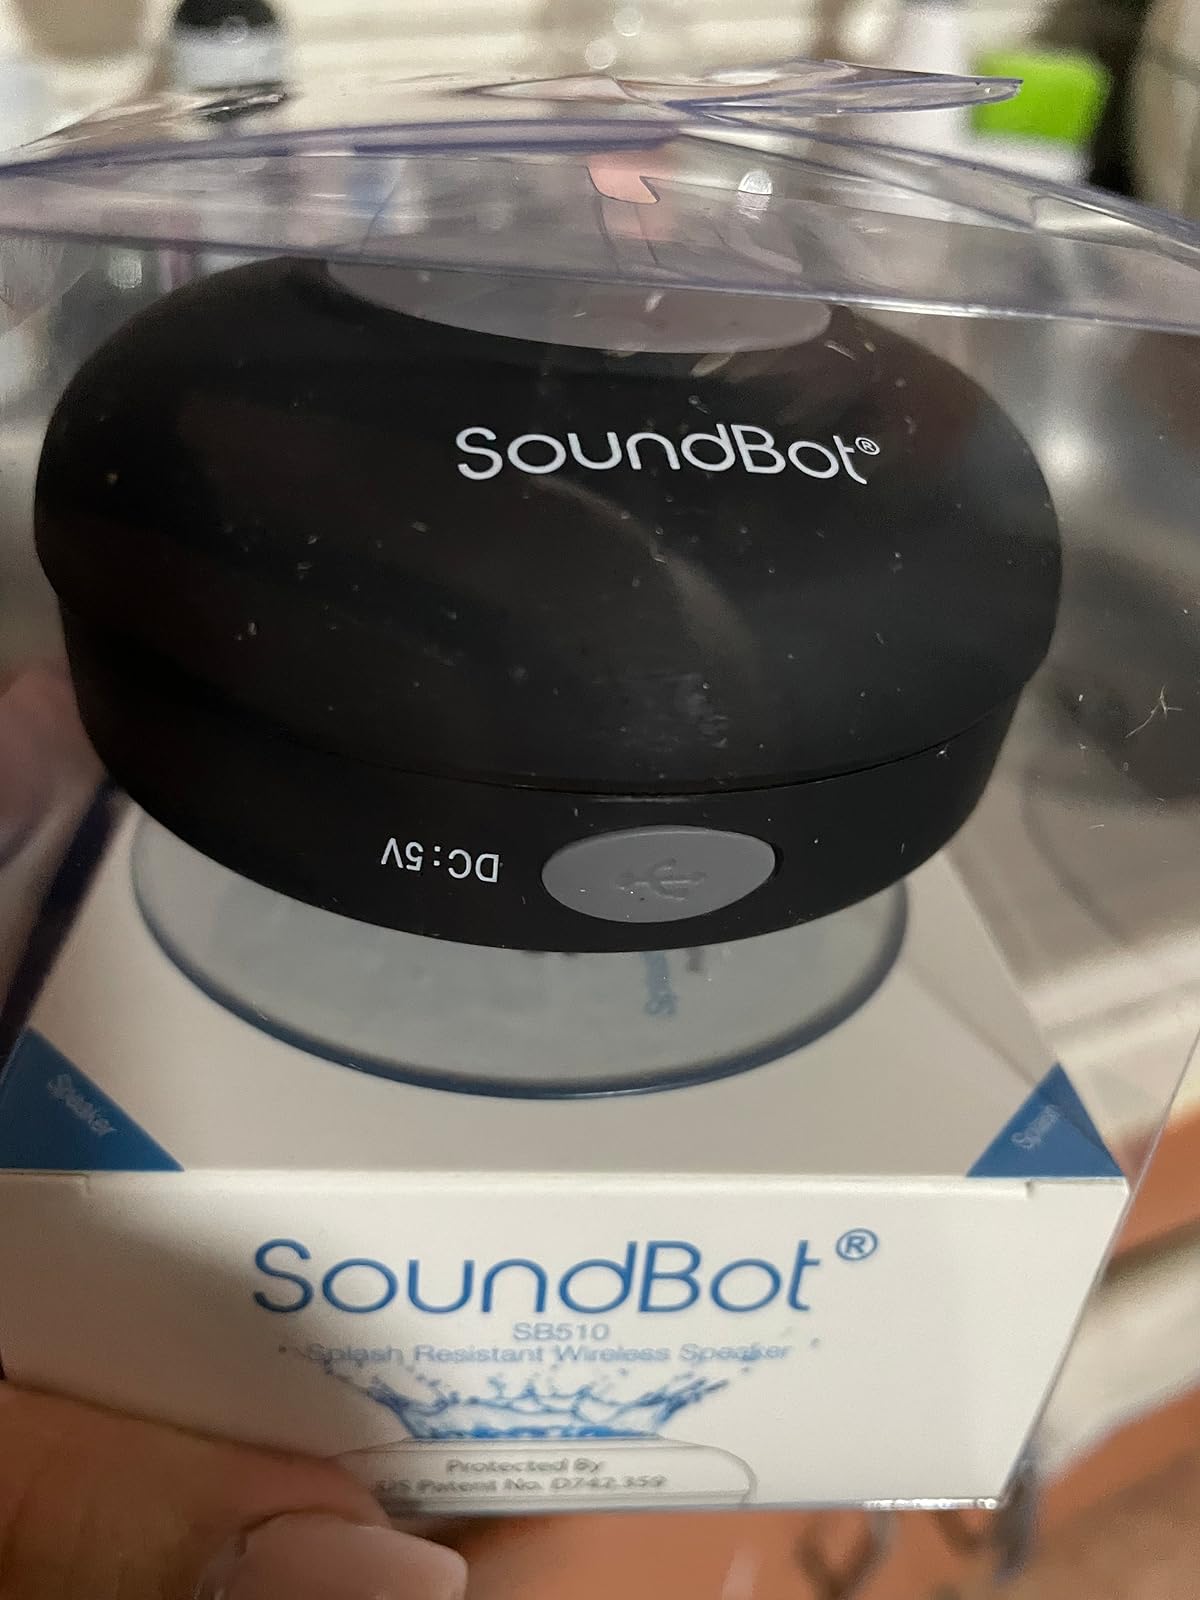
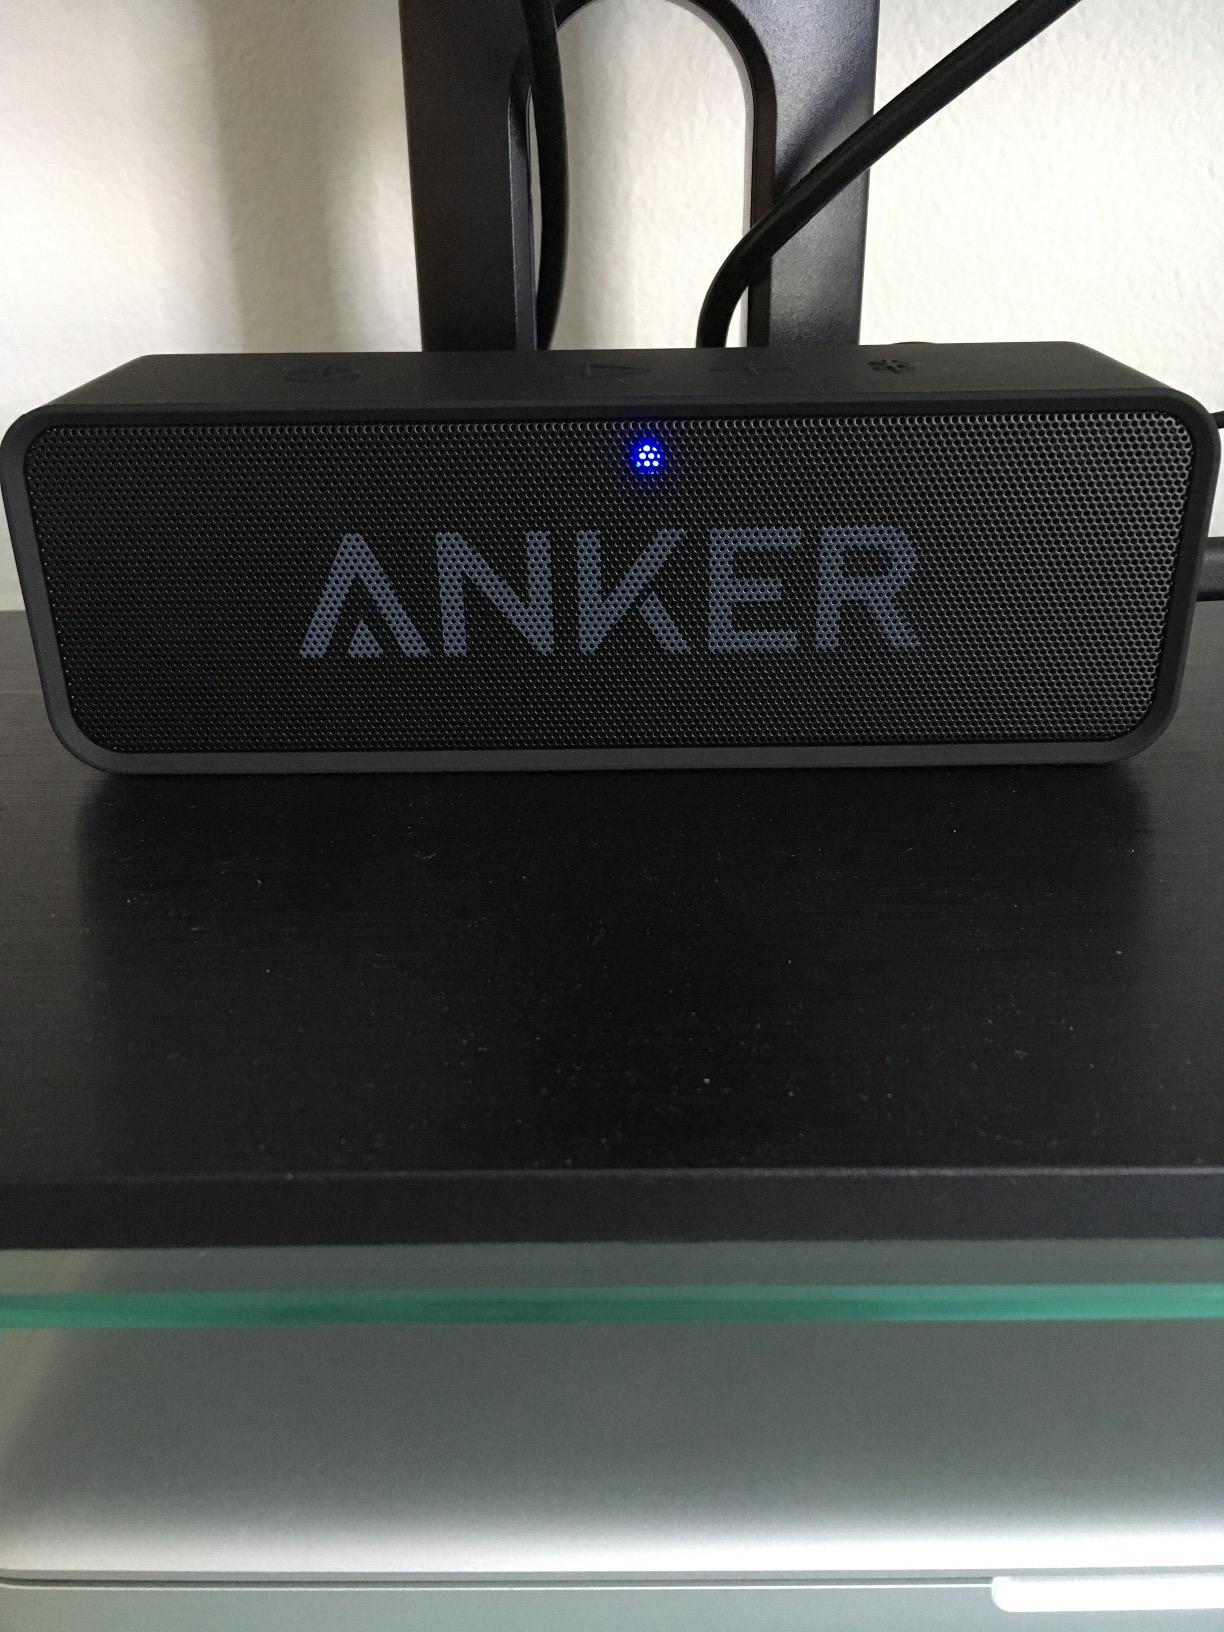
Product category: speaker
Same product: no